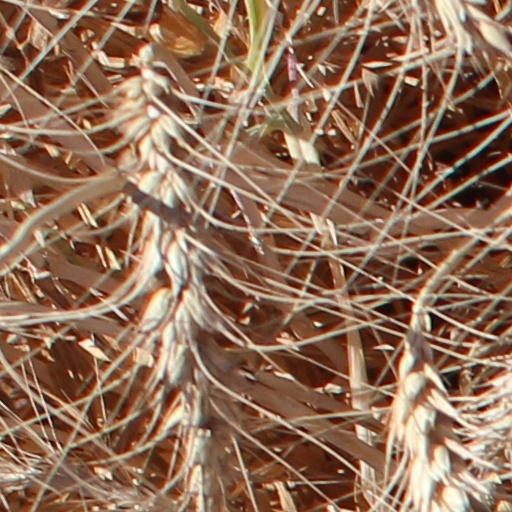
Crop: wheat